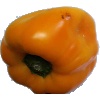
Label: Pepper Yellow 1